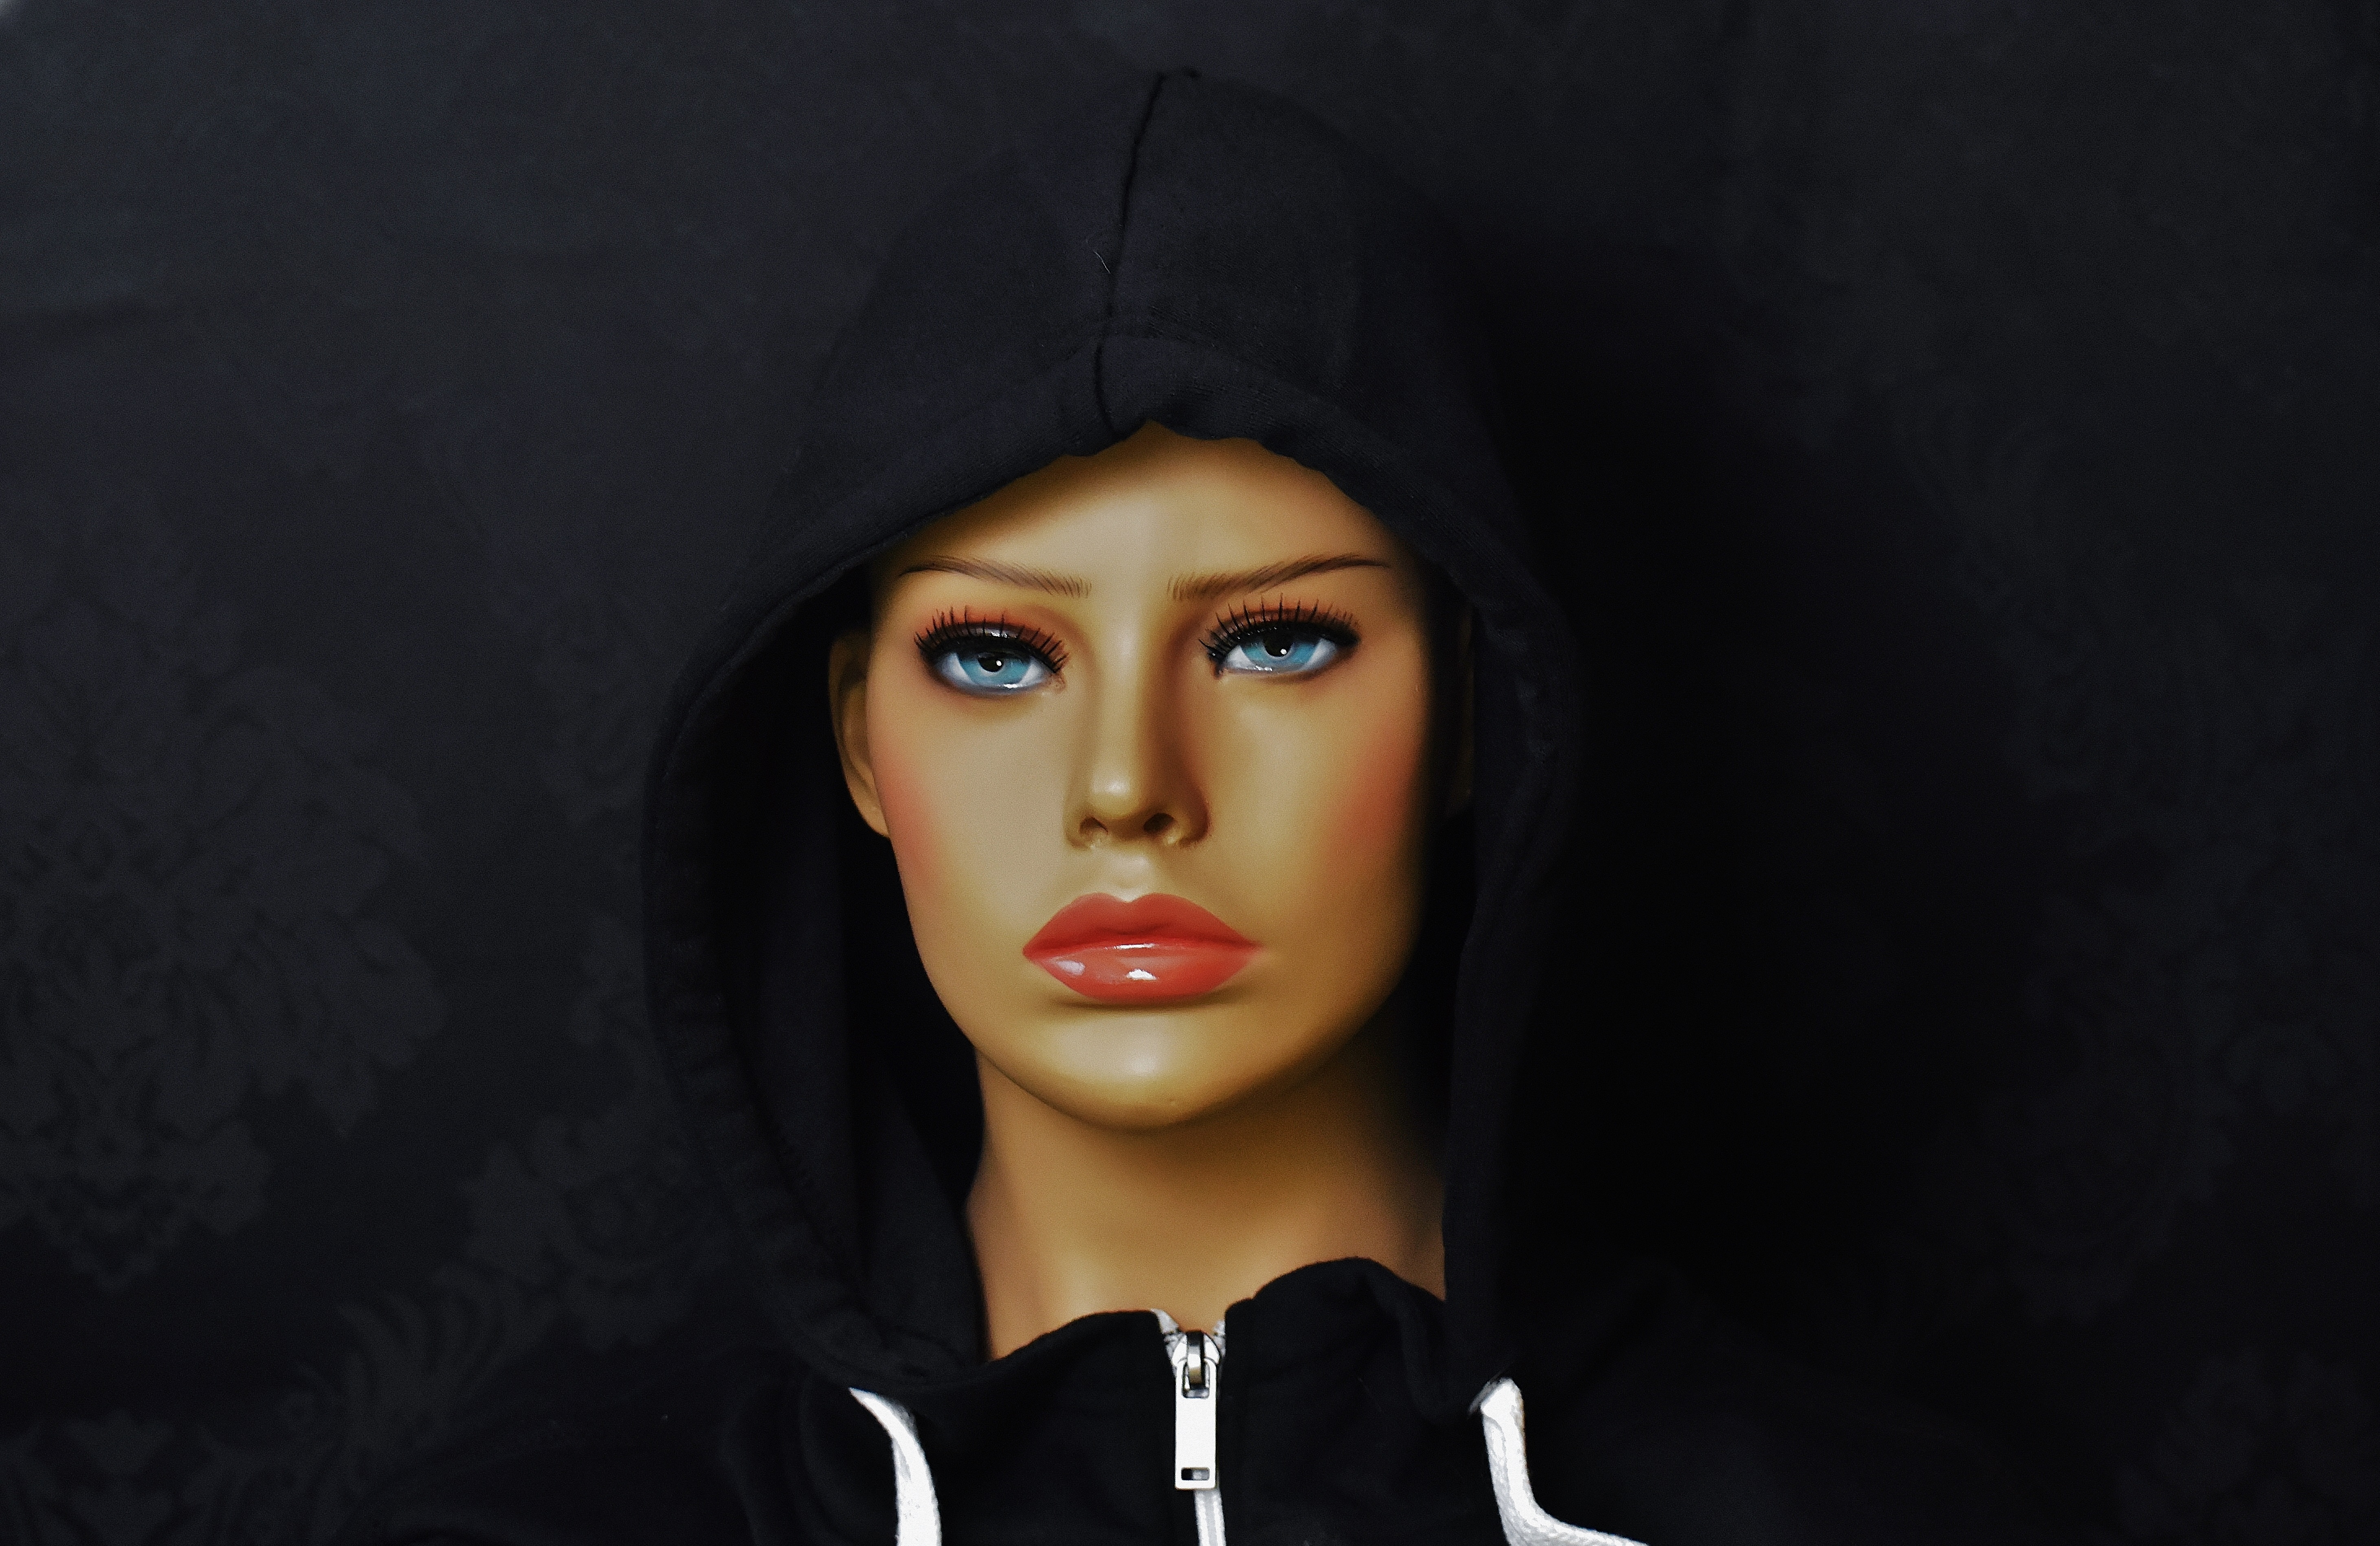
woman, female, model, hat, headgear, hood, blue eye, mannequin, mysterious, beauty, display dummy, femininity, attractive